Juan Ríos (actor)

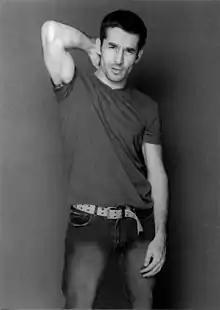

Juan Ríos Cantú (born 13 November 1974 in Reynosa, Tamaulipas), is a Mexican television actor.